BSA cars

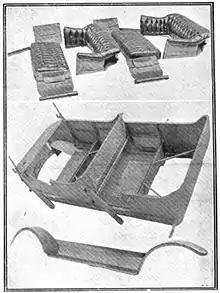
All-steel components of the 13.9 body 1912, upholstery above

The first prototype car was produced in 1907. The following year, marketed under BSA Cycles Ltd, the company sold 150 automobiles and again began producing complete bicycles on its own account. By 1909, it was clear that the new motorcar department was unsuccessful, an investigation committee reporting to the BSA Board on the many failures of its management and their poor organization of production.